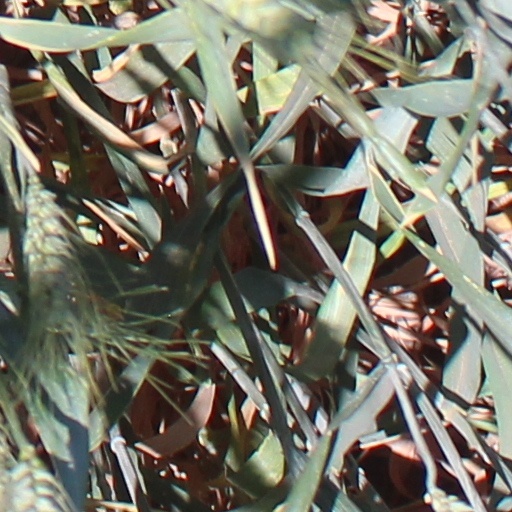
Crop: wheat